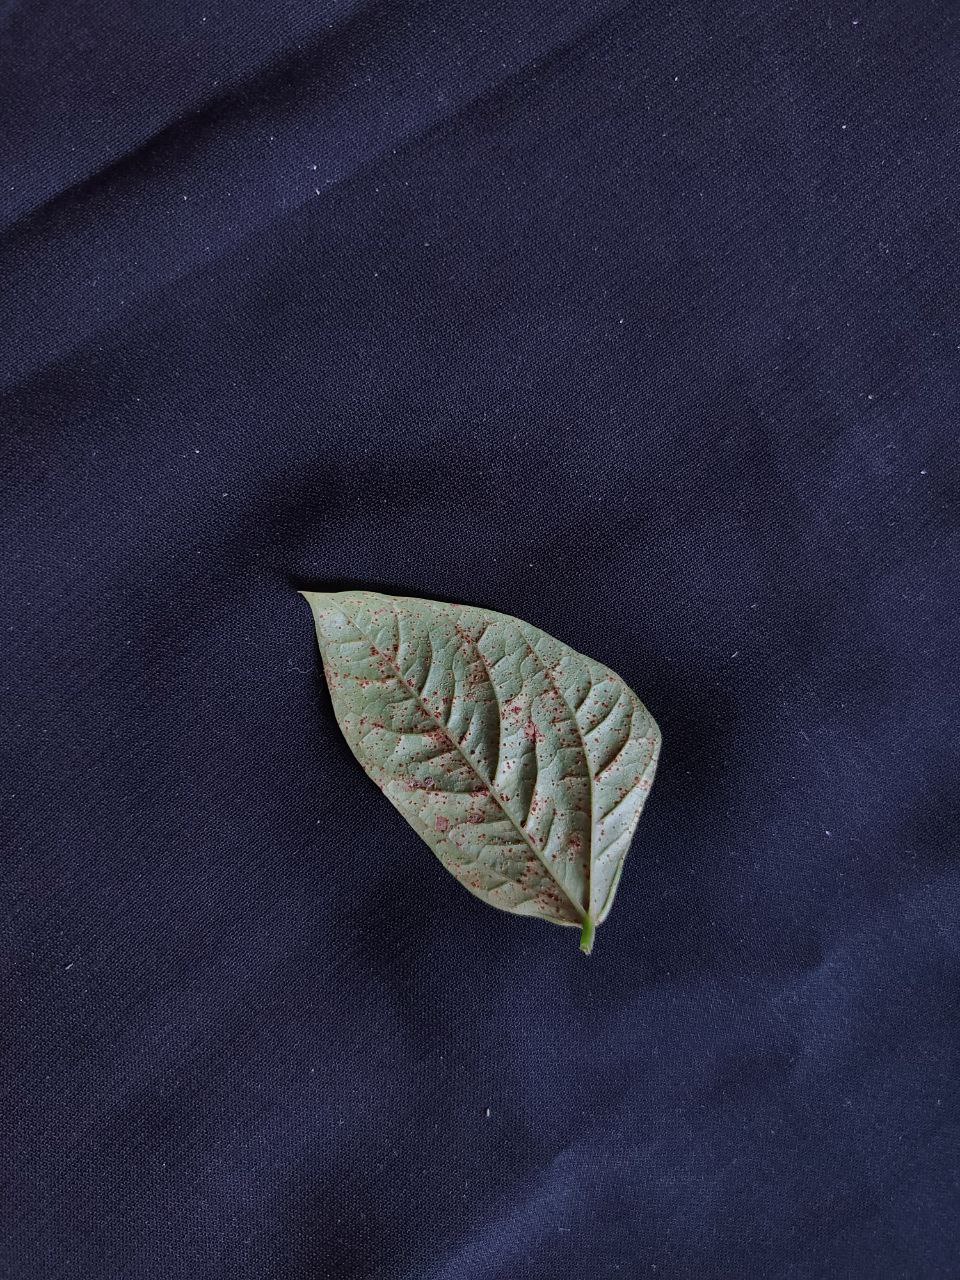
Crop: cowpea
Leaf condition: Septoria leaf spot